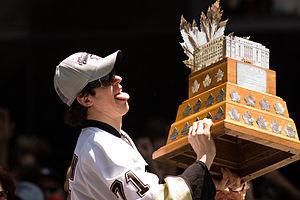
Ievgueni Vladimirovitch Malkine – forme de la transcription du russe en français de son patronyme original en alphabet cyrillique russe : Евгений Владимирович Малкин et également appelé en anglais : Evgeni Malkin – est un joueur professionnel russe de hockey sur glace qui joue principalement à la position centre mais a déjà évolué en tant qu'ailier. Il rejoint l'Amérique du Nord et la Ligue nationale de hockey pour la saison 2006-2007 après avoir été repêché à la seconde position en 2004 par les Penguins de Pittsburgh. Avec eux, il remporte la Coupe Stanley en 2008-2009 en étant sacré meilleur pointeur de la saison et meilleur joueur des séries éliminatoires. Il remporte également deux nouvelles Coupes Stanley en 2016 et 2017.
La saison 2008-2009 des Penguins de Pittsburgh est la quarante-et-unième saison de la franchise de hockey sur glace au sein de la Ligue nationale de hockey. Après une saison 2007-2008 qui s'est conclue par un titre de champion de division ainsi que de conférence, les Penguins ont échoué en finale de la Coupe Stanley contre les Red Wings de Détroit.